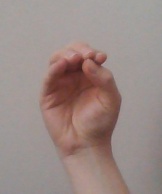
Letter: ha